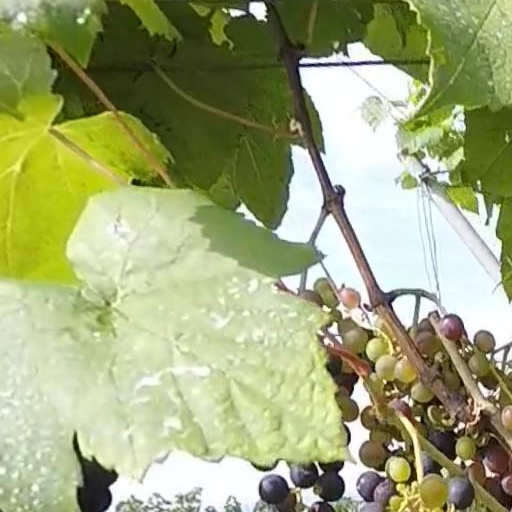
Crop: grape